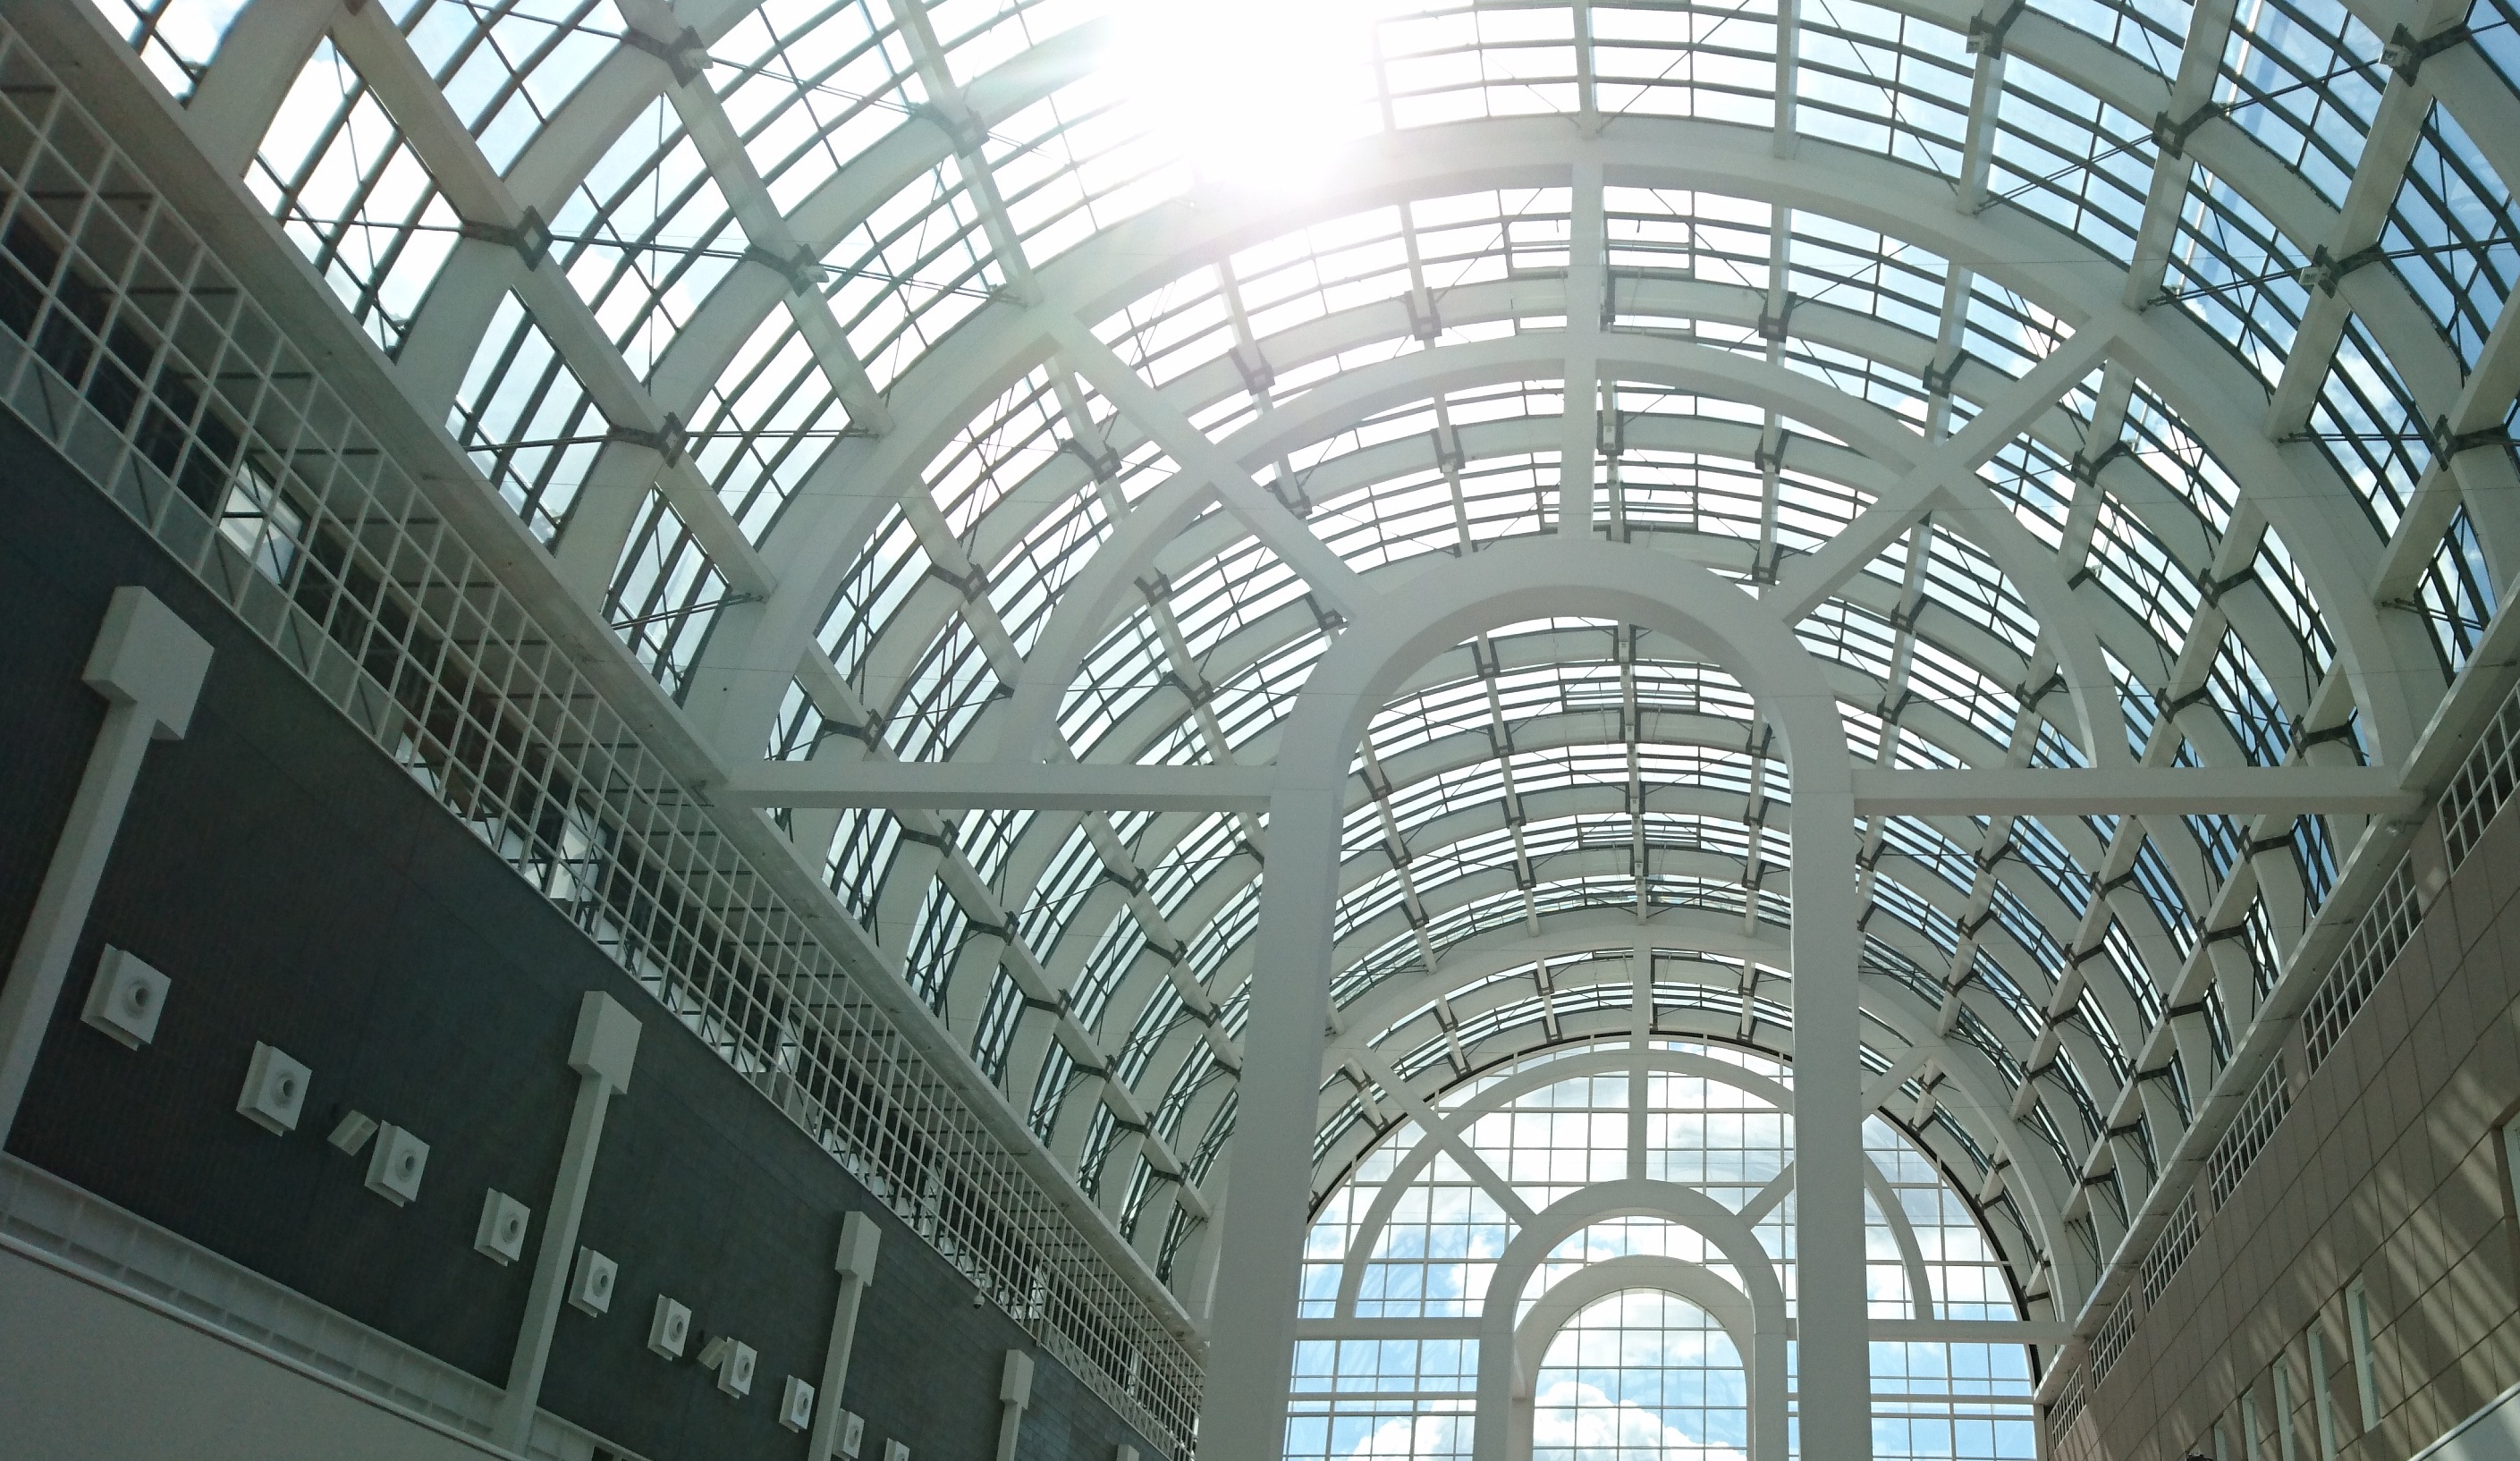
architecture, structure, building, arch, facade, symmetry, gallery, arcade, tourist attraction, frankfurt, daylighting, messehalle